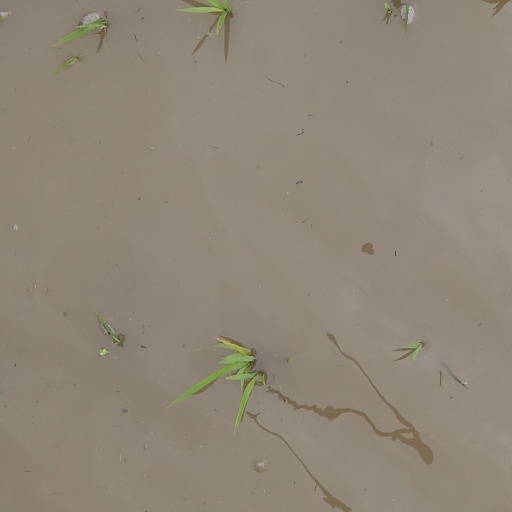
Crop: rice